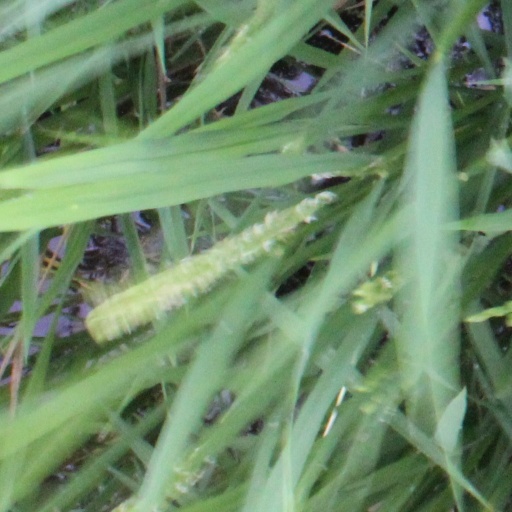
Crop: rice